Zakkur

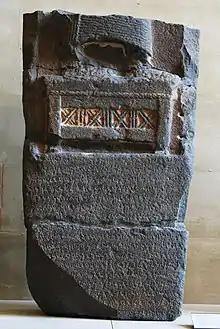
Stele of Zakkur at the Louvre

Zakkur (or "Zakir") was the ancient king of Hamath and Luhuti (also known as Nuhašše) in Syria. He ruled around 785 BC. Most of the information about him comes from his basalt stele, known as the Stele of Zakkur.